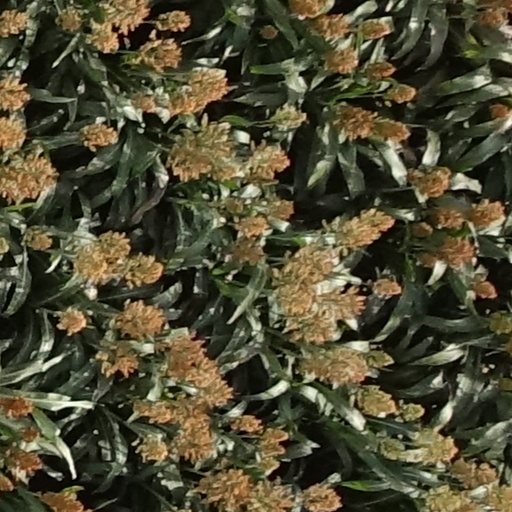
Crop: sorghum